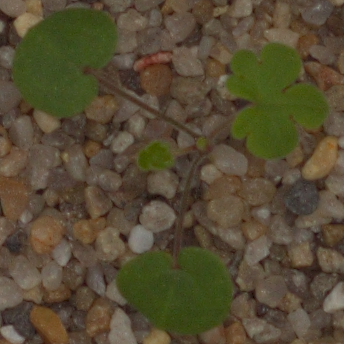
Label: smallflowered_cranesbill